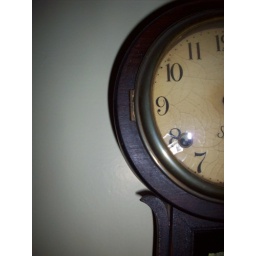
a clock from in the hall in my grandma's house in Boston